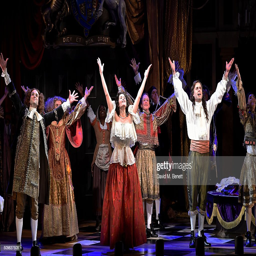
actor and cast bow at the curtain call during the press night performance .